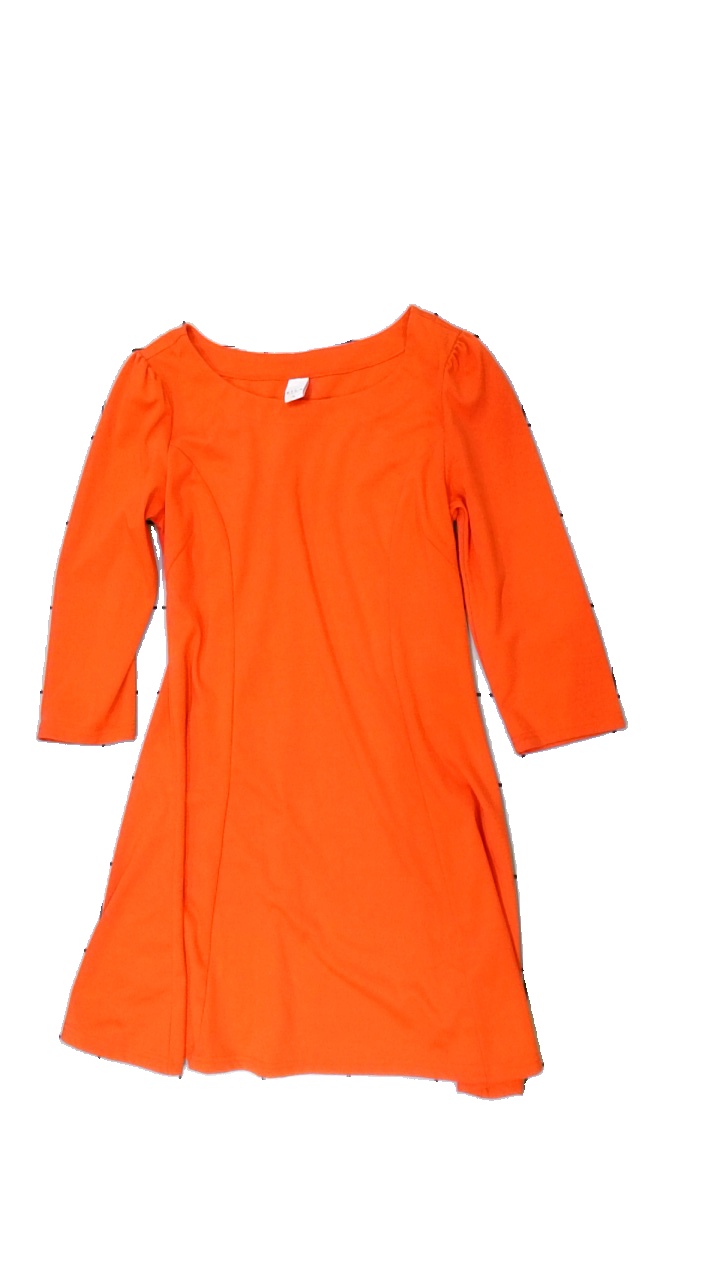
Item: Dress (Ladies)
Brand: Vila
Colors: Orange
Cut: Regular, C-collar
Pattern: Other
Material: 77% polyester, 23% cotton
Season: All
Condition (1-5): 3
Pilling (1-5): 2
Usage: Export
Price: <50